Noémie Merlant

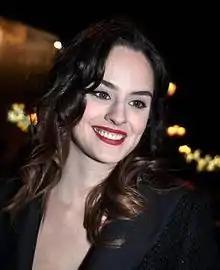
Merlant in 2013

She had her first breakthrough in the 2016 film "Heaven Will Wait" for which she was nominated for the César Award for Most Promising Actress.